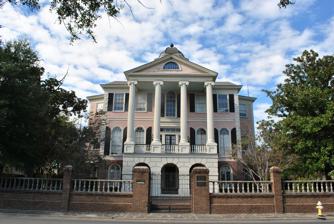
Building: Faber-Ward House
Country: United States of America
Year built: 1832
House in Charleston, South Carolina Faber-Ward House in 2013 The Faber-Ward House is a historic three-story home in Charleston, South Carolina . Henry F. Faber built the house about 1832 in a Palladian style reminiscent of Southern plantations . The house was converted into a hotel for African-Americans after the American Civil War and then a middle-class residence. The house was photographed in 1958 before it was restored by the Historic Charleston Foundation. In 1964, the Historic Charleston Foundation bought the house and undertook a restoration of the then-abandoned building. References